Maxwelltown railway station

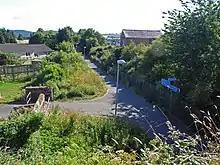
The site of the station in 2018

Maxwelltown railway station was a station in Dumfries and Galloway, Scotland, located on the Dumfries-to-Stranraer direct railway line. It served the town of Maxwelltown.